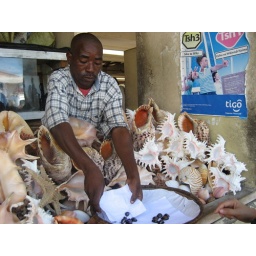
fish market in Tanzania